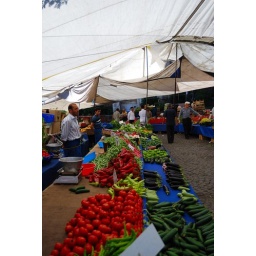
We came across this market near the SultanAhmet mosque selling mainly fresh fruit and vegetables.